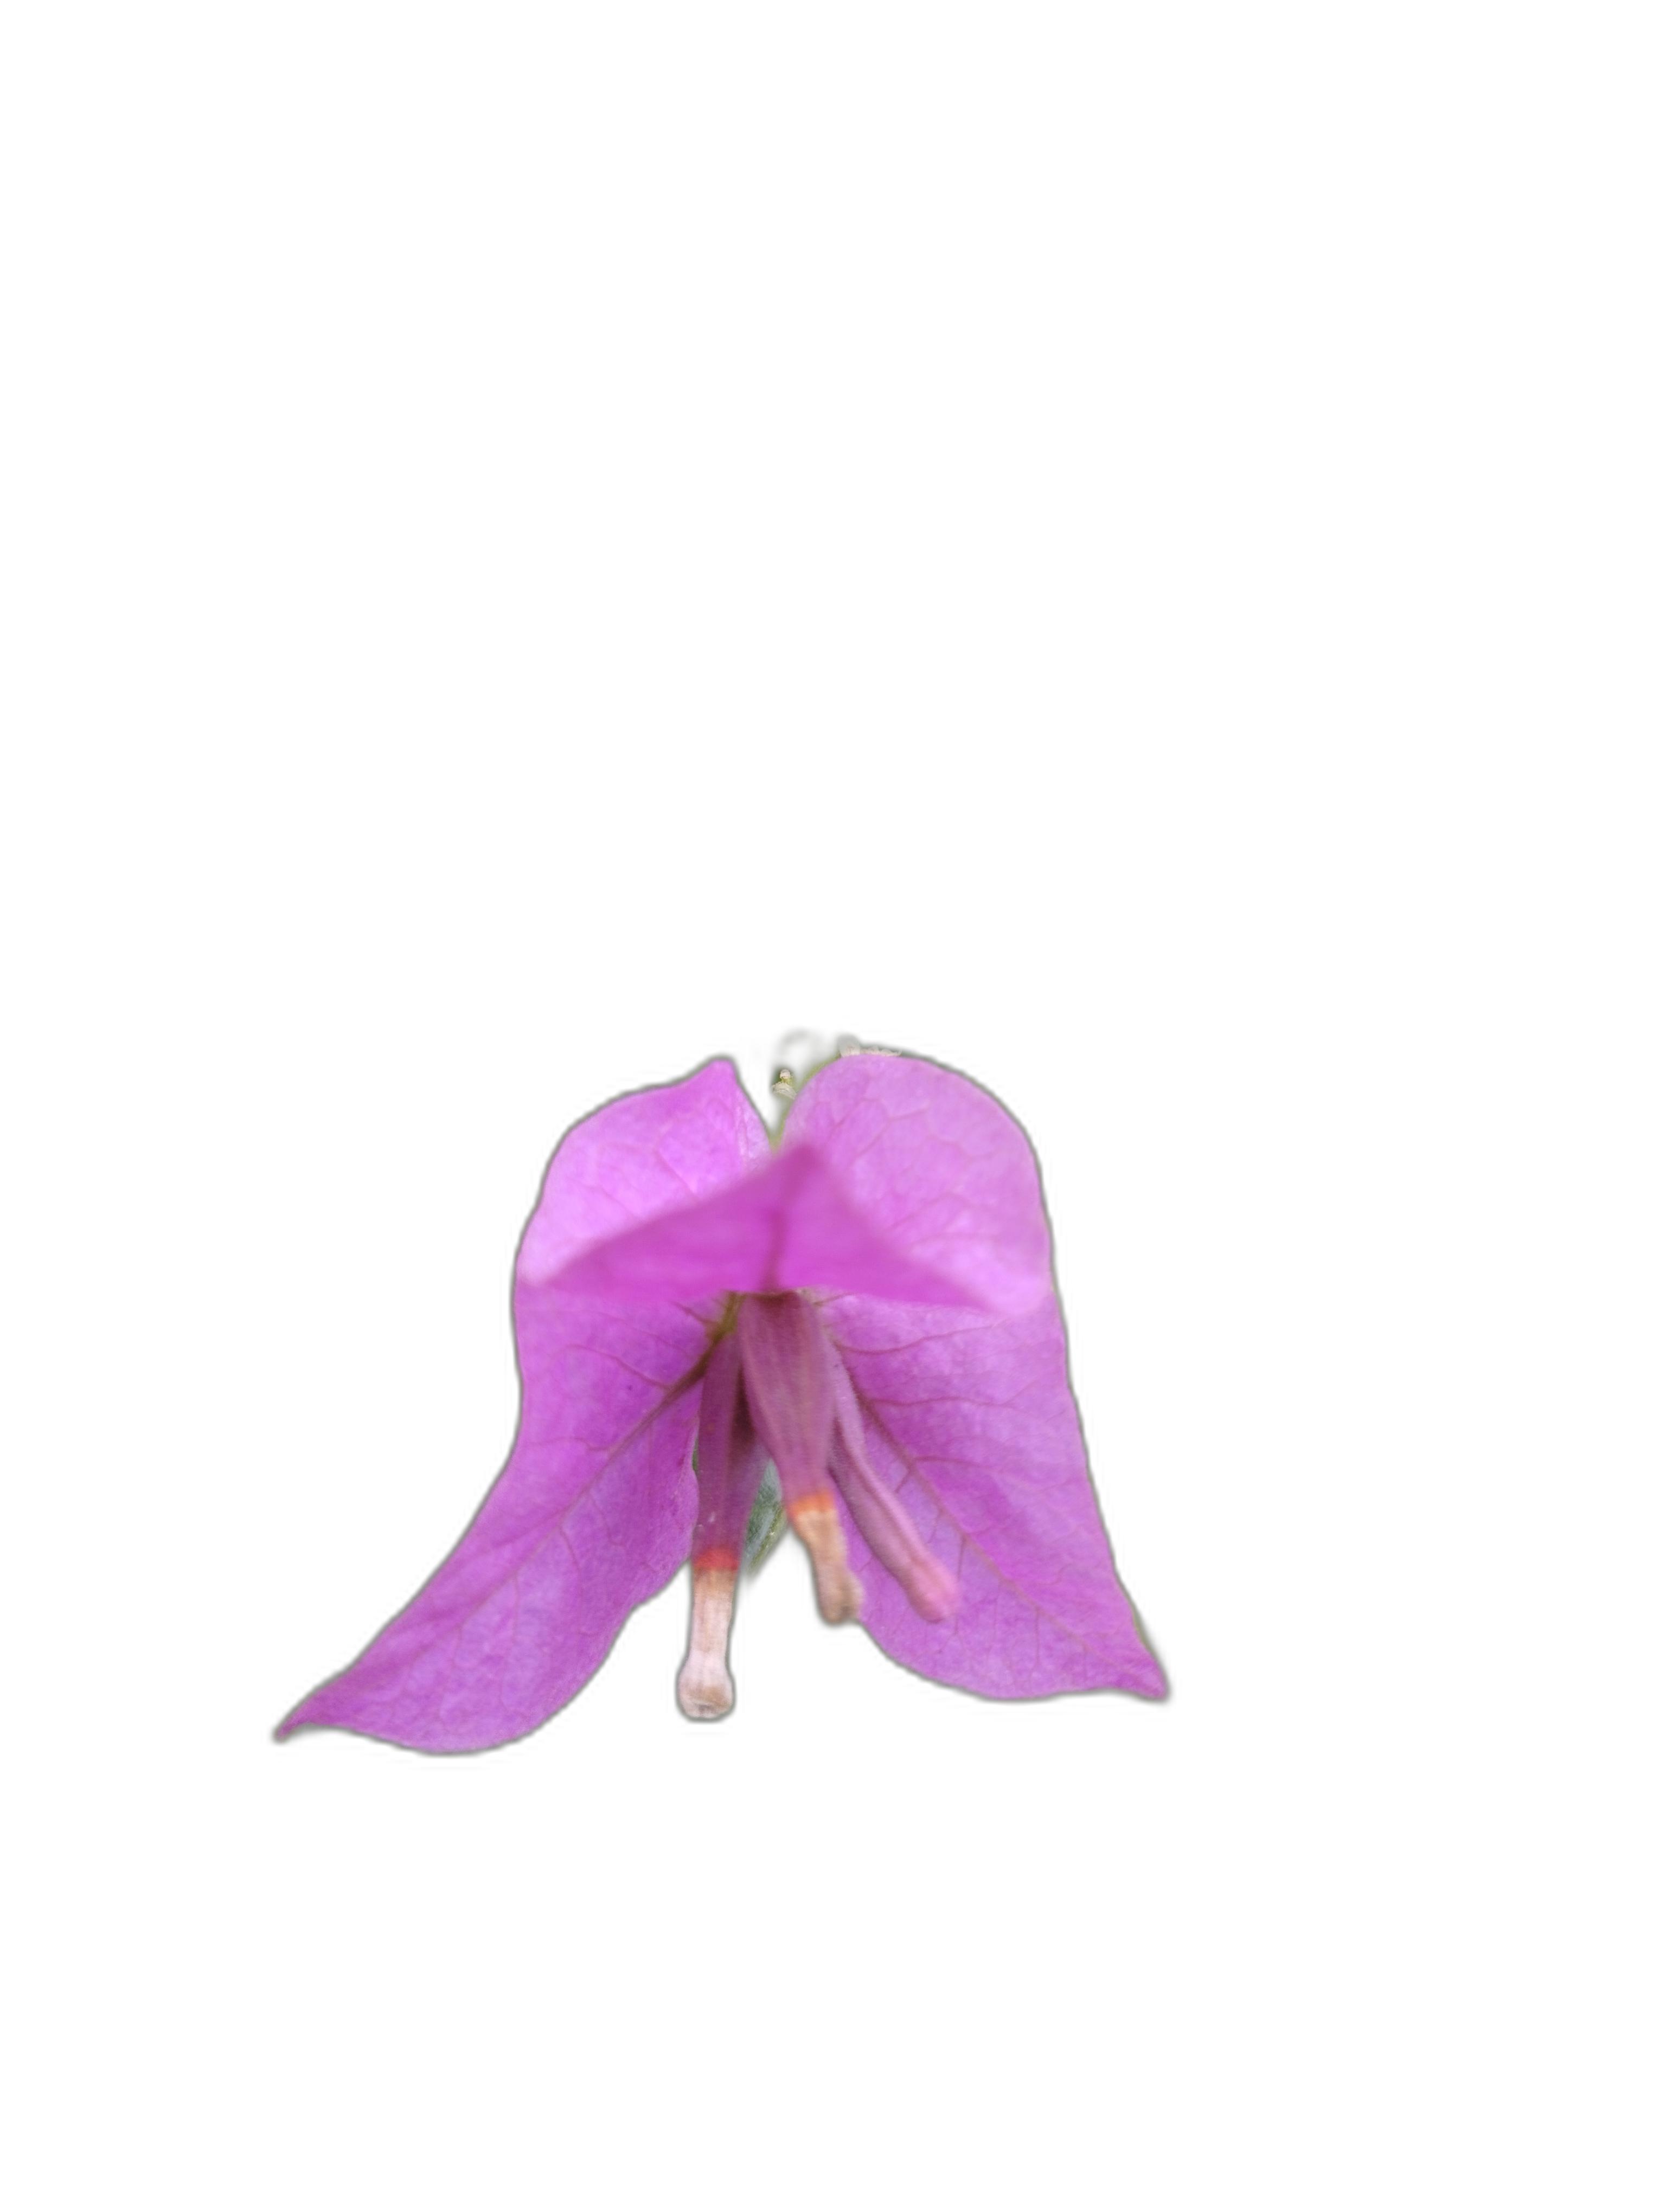
Label: Bougainvillea